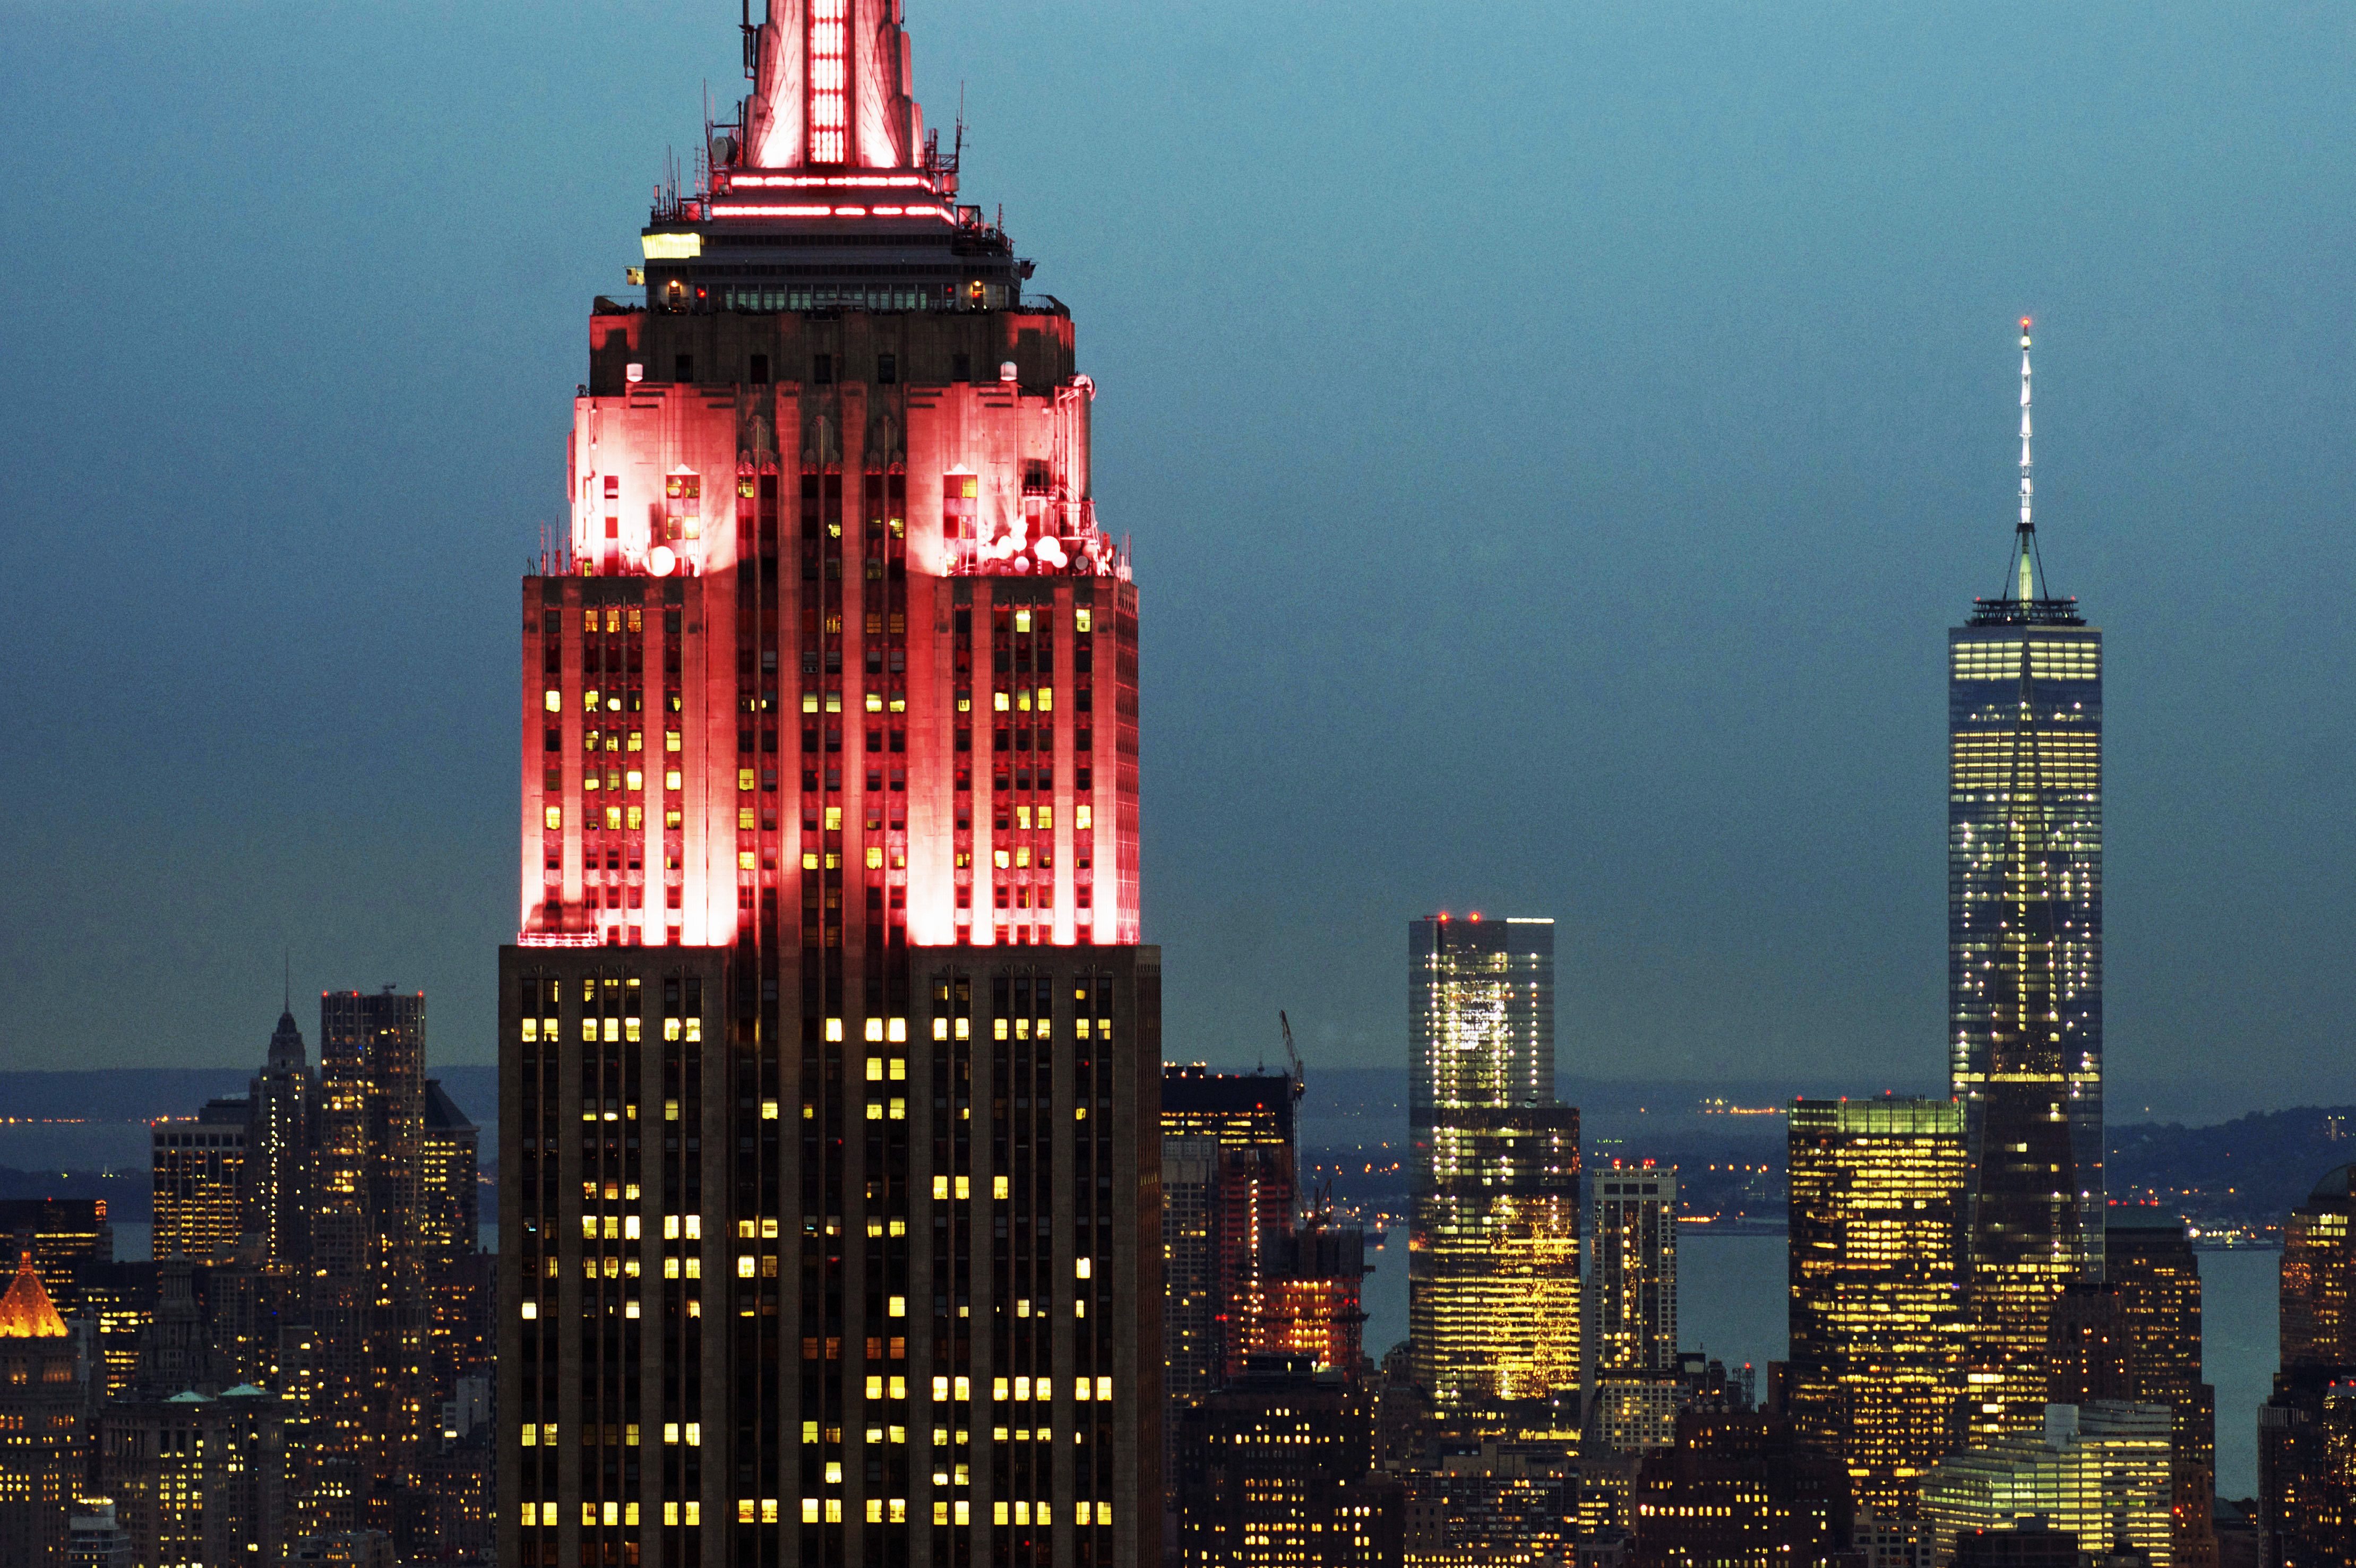
horizon, light, sunset, skyline, night, building, city, skyscraper, river, manhattan, cityscape, downtown, dusk, evening, tower, nyc, usa, america, landmark, freedom, tower block, world, empire, one, new, state, trade, centre, york, metropolis, hudson, urban area, human settlement, metropolitan area